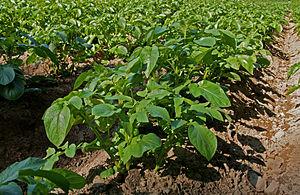
Champ de pommes de terre à Nakkila en Finlande